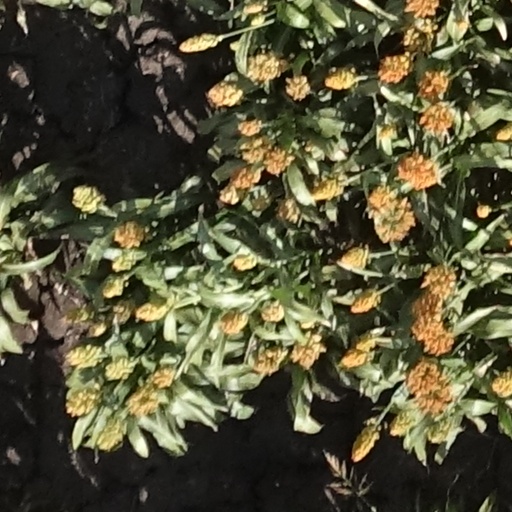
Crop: sorghum